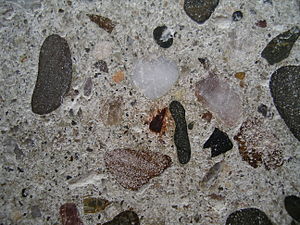
Beton
Et nærbillede af hærdet, afslebet beton, viser tydeligt blandingens struktur
Beton er et byggemateriale, der består af cement, sand, sten og vand. Anvendes andet end sten, navngives betonblandingen efter det materiale. Blandingsforholdet angives som vægtandele af de tre første bestanddele. Vandmængden anvendes til at regulere styrken – mindre vand giver højere styrke.